Colonial Mauritania

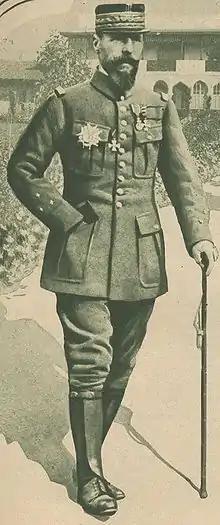

With the death of Coppolani, the tide turned in favor of Shaykh Ma al Aynin, who was able to rally many of the Maures with promises of Moroccan help. The French government hesitated for three years while Shaykh Ma al Aynin urged a jihad to drive the French back across the Senegal. In 1908 Colonel Henri Gouraud, who had defeated a resistance movement in the French Sudan (present-day Mali), took command of French forces as the government commissioner of the new Civil Territory of Mauritania (created in 1904), captured Atar, and received the submission of all the Adrar peoples the following year. By 1912 all resistance in Adrar and southern Mauritania had been put down. As a result of the conquest of Adrar, the fighting ability of the French was established, and the ascendancy of the French-supported marabouts over the warrior clans within Maure society was assured.